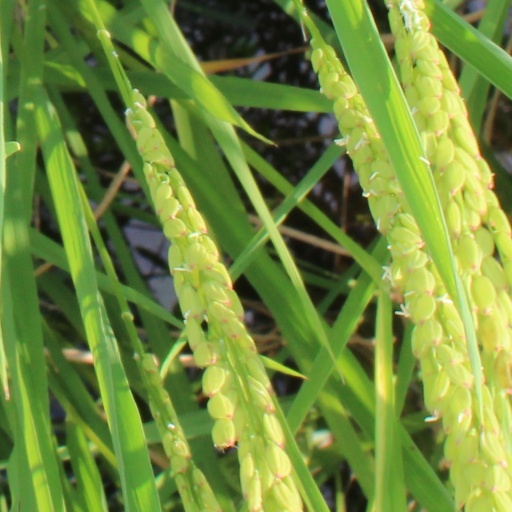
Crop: rice